Central Park–North Main Street Historic District

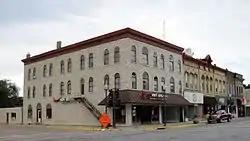

The Central Park–North Main Street Historic District is a nationally recognized historic district located in Charles City, Iowa, United States. It was listed on the National Register of Historic Places in 1976. At the time of its nomination it consisted of 17 resources, which included 16 contributing buildings and one contributing site. The buildings were built from 1877 to 1914, and with one exception, are masonry. The one exception is a frame house. Most of the buildings are two stories in height. The exceptions are 1½-story Carnegie library and two large limestone buildings that are three stories in height. The district is L-shaped, starting at the Cedar River and including the buildings on the west side of North Main Street up to and including Central Park, the town square. There are also three buildings on the west side of the square along North Jackson Street.